Connell, Washington

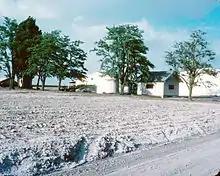
Ash deposits in Connell from the 1980 eruption of Mount St. Helens

The Northern Pacific Railroad ceased service to the station in 1890, but the Union Pacific Railroad took over the station in 1901, and the town began to grow again. A school district was formed sometime between 1900 and 1904. In 1902 the Franklin County Bank was Incorporated in Connell, and the Connell Land and Improvement Company was established. Also in that year, the county allowed a franchisee to begin piping in water for the town. The attempts to bring water into the town were found lacking and the following year a well was dug that hit water at . In 1903, lots on the west side of the tracks were sold, and a new commercial district began to grow; a number of existing buildings were moved to the new lots.